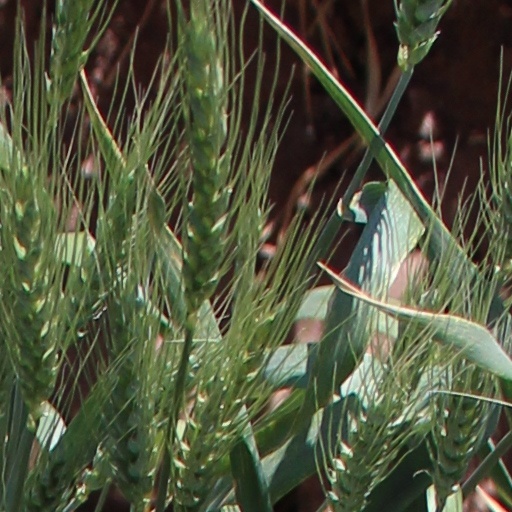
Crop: wheat